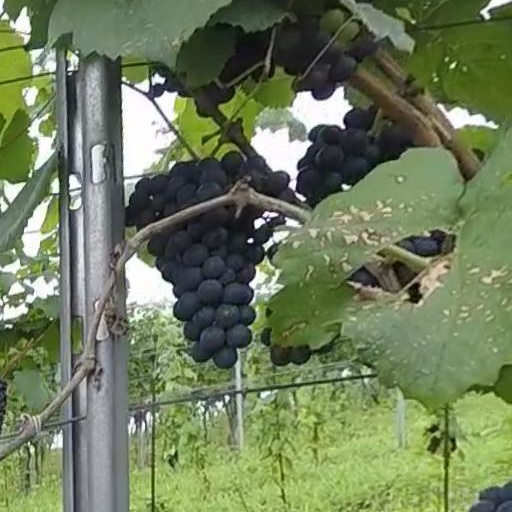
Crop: grape